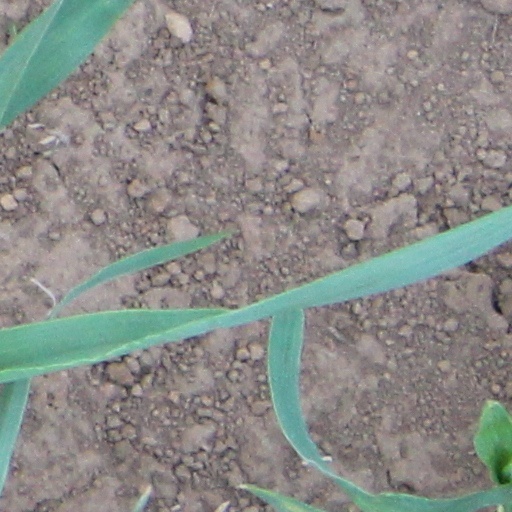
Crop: wheat